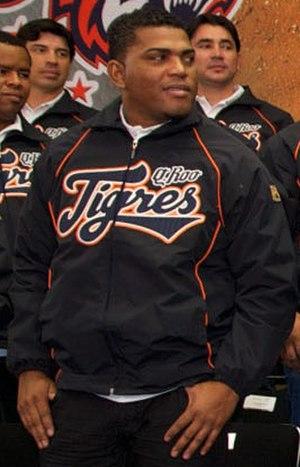
Amauri Sanit Sabouren est un lanceur droitier des Ligues majeures de baseball et un agent libre depuis le 16 juin 2011.